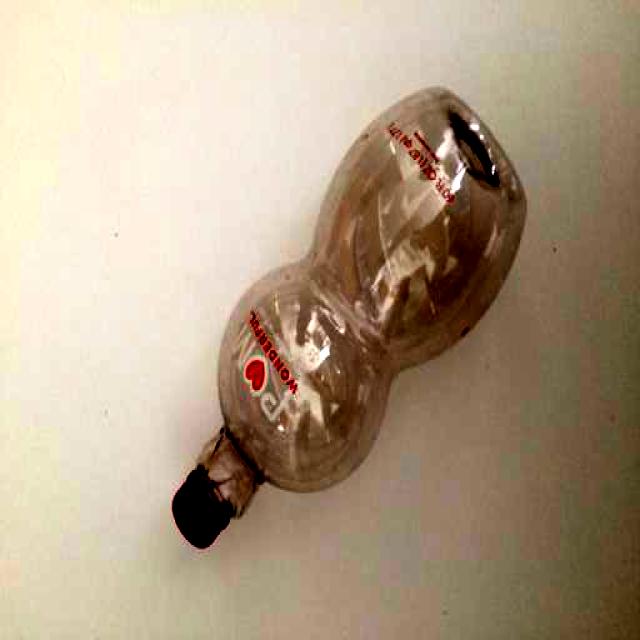
Label: Plastic